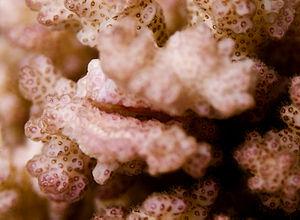
Cette galle de corail Pocillopora s’est constituée autour d’une femelle crabe Cryptochiridae, qui trouve sa protection dans cette prison à vie. Photo prise à la Réunion.
L'île de La Réunion est un département d'outre-mer français situé dans le sud-ouest de l'océan Indien.
Pocillopora damicornis est une espèce de coraux, de la famille des Pocilloporidae.
Pocillopora est un genre de cnidaires hexacoralliens, de la famille des Pocilloporidae.
Les Cryptochiridae sont une famille de crabes, la seule de la super-famille des Cryptochiroidea. Elle comprend 46 espèces dans 20 genres.